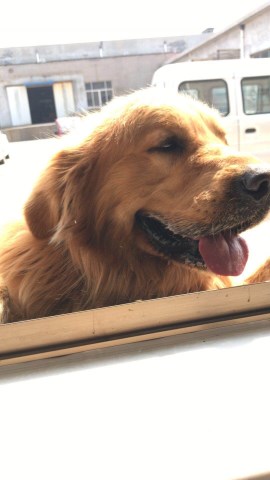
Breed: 5355-n000126-golden_retriever